T-54/T-55

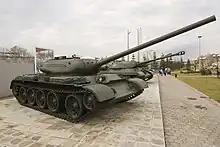
The original T-54-1. It has a turret reminiscent of the T-34-85s, with prominent, undercut shot traps. This example has the fender machine gun boxes replaced with fuel tanks.

Production of the initial series of T-54s began slowly as 1,490 modifications were made. The Red Army received a tank that was superior to World War II designs and theoretically better than the newest tanks of potential opponents. The 100 mm gun fired BR-412 series full-calibre APHE ammunition, which had superior penetration ability when compared to the T-34 that it replaced.